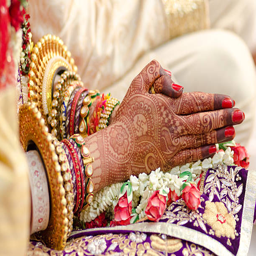
traditional bridal jewelry and henna decoration on the hands of the bride during a religious ceremony at a wedding .